Tornado outbreak of November 21–23, 1992

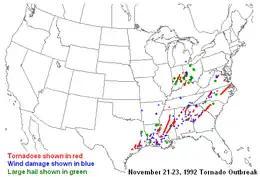
Map of reports from the November 1992 tornado outbreak.

The Tornado outbreak of November 1992, sometimes referred to as The Widespread Outbreak (as was the 1974 Super Outbreak initially), was a devastating, three-day outbreak of tornadoes that struck the Eastern and Midwestern United States on November 21–23. This exceptionally long-lived and geographically large outbreak produced 95 tornadoes over a 41-hour period, making it one of the longest-lasting and largest outbreaks ever recorded in the US, and published studies of the outbreak have indicated the possibility of even more tornadoes (92, 94, 146 and 143, with higher numbers reflected in NOAA studies). There were 26 fatalities, 641 injuries, and over $300 million in damage.